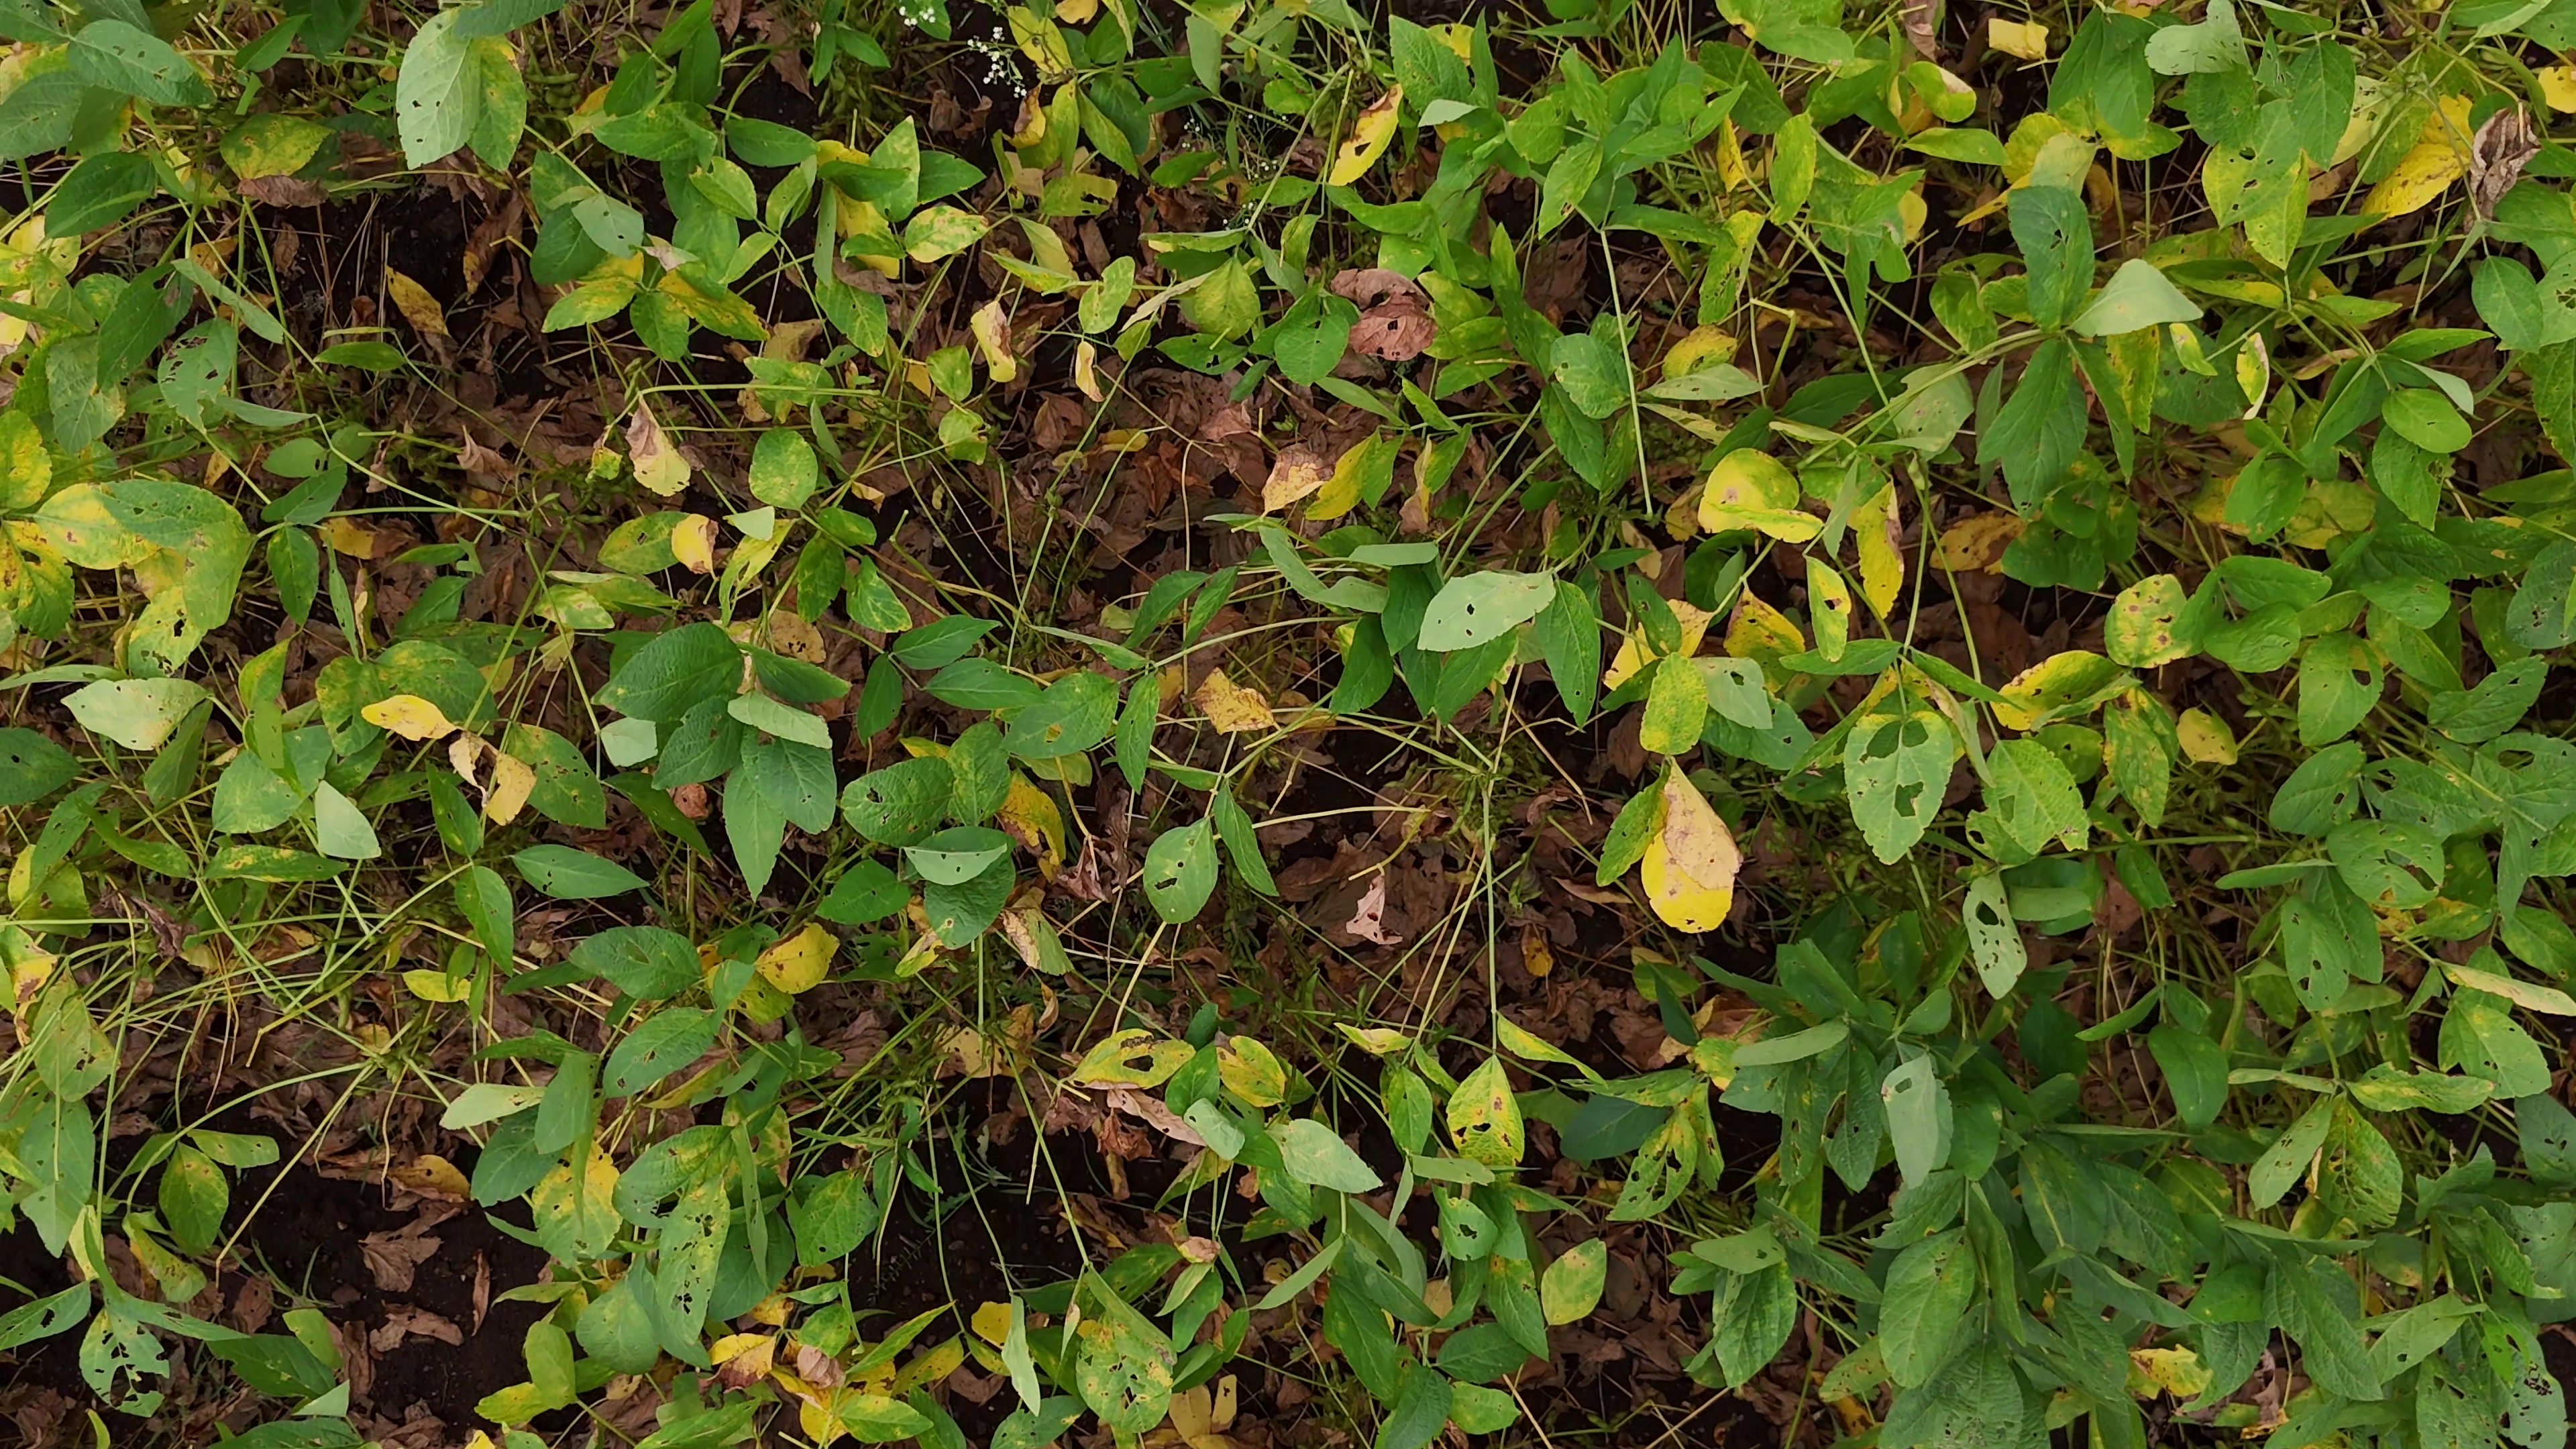
Label: Rust